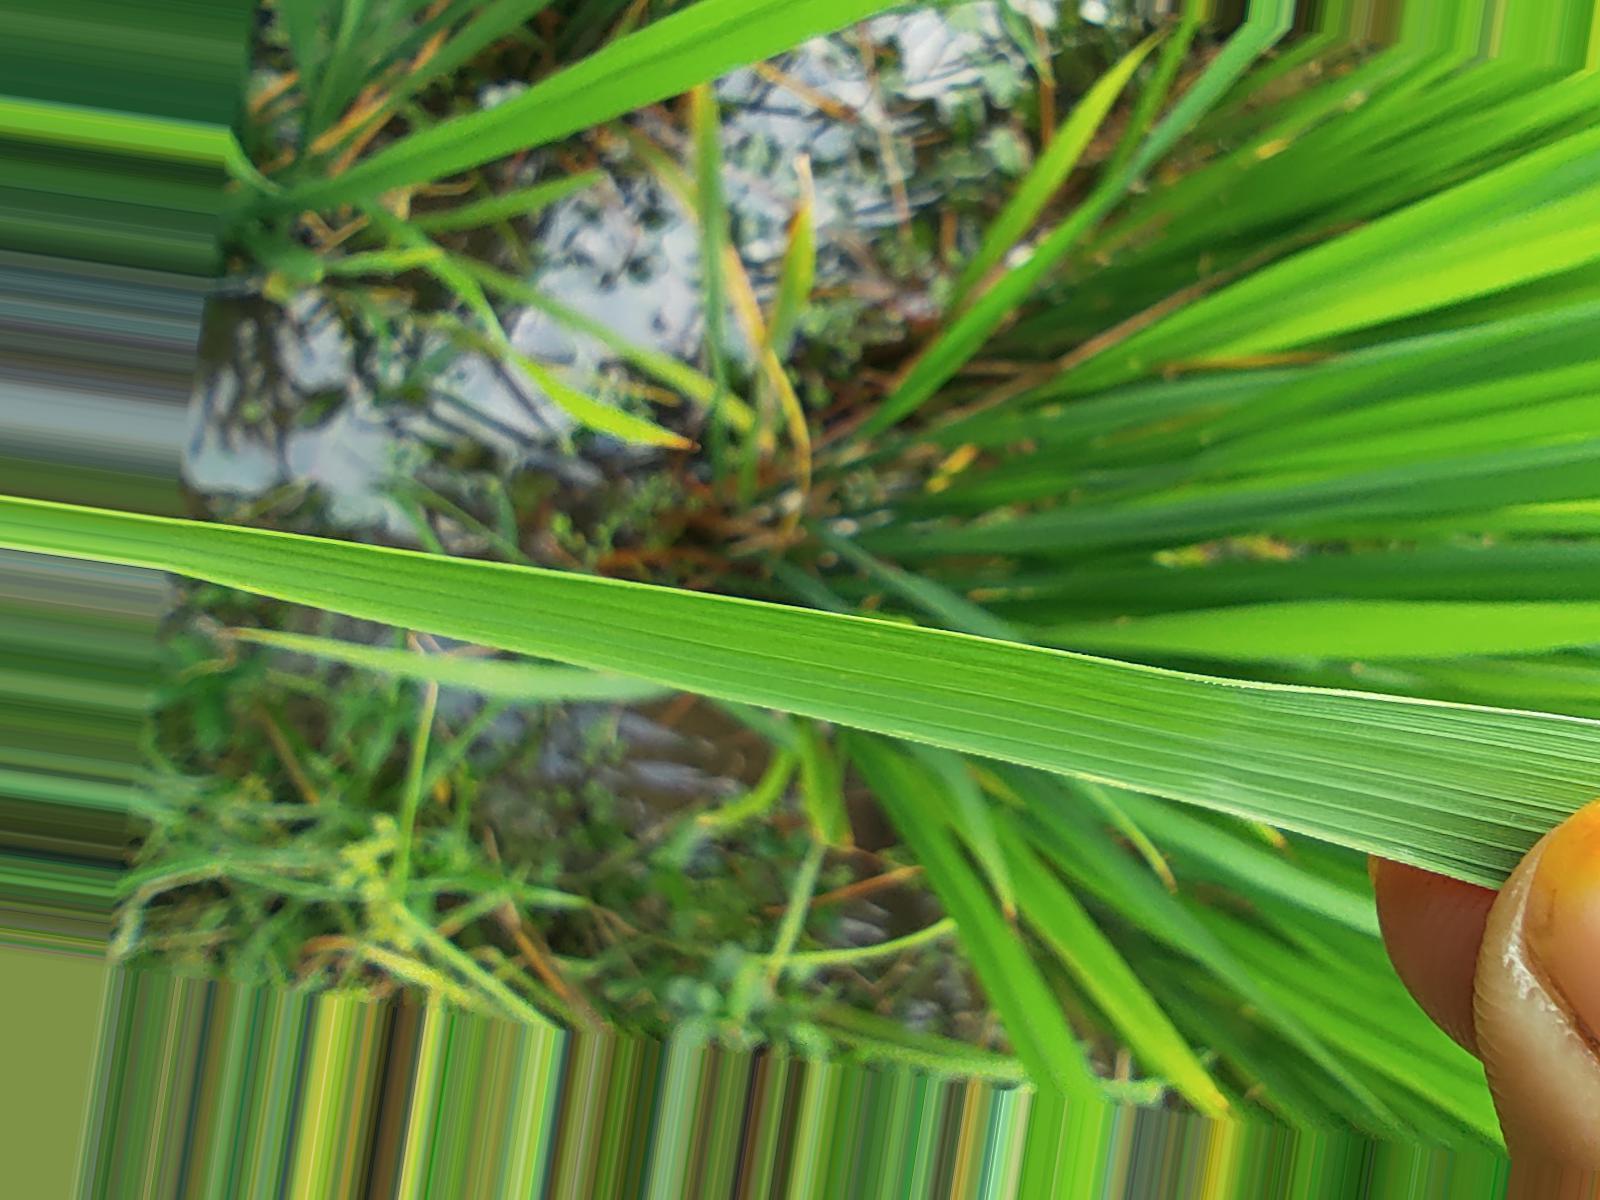
Nhãn: Healthy